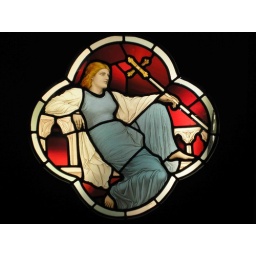
Saw this stained glass window and was really moved by the purity of colour